Greek railway signalling

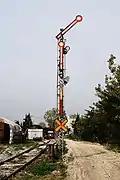
Old style semaphore main signal

On lines currently operated by the Hellenic Railways Organisation (OSE), signalling was not installed until World War II. There were few trains running and all traffic control was performed by the station masters. They controlled trains by hand signals and whistles and also delivered written orders to the train drivers for special operating procedures. Station managers were coordinated by morse-code landline telegraph and, later, by telephone.